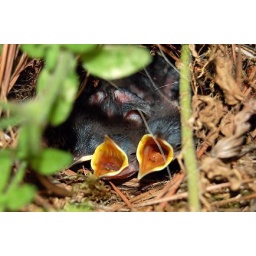
Baby birds on my Moms front porch. Mama bird built a nest in Mom's flower pot .